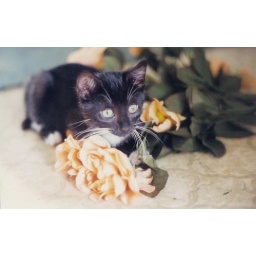
Gizmo the kitten in the fake flowers the kittens got into.